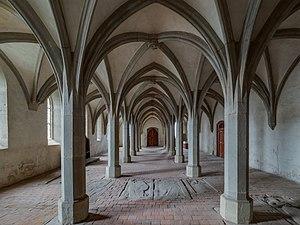
Le Main est un cours d'eau allemand, qui arrose notamment Francfort et conflue avec le Rhin sur sa rive droite, à Wiesbaden.